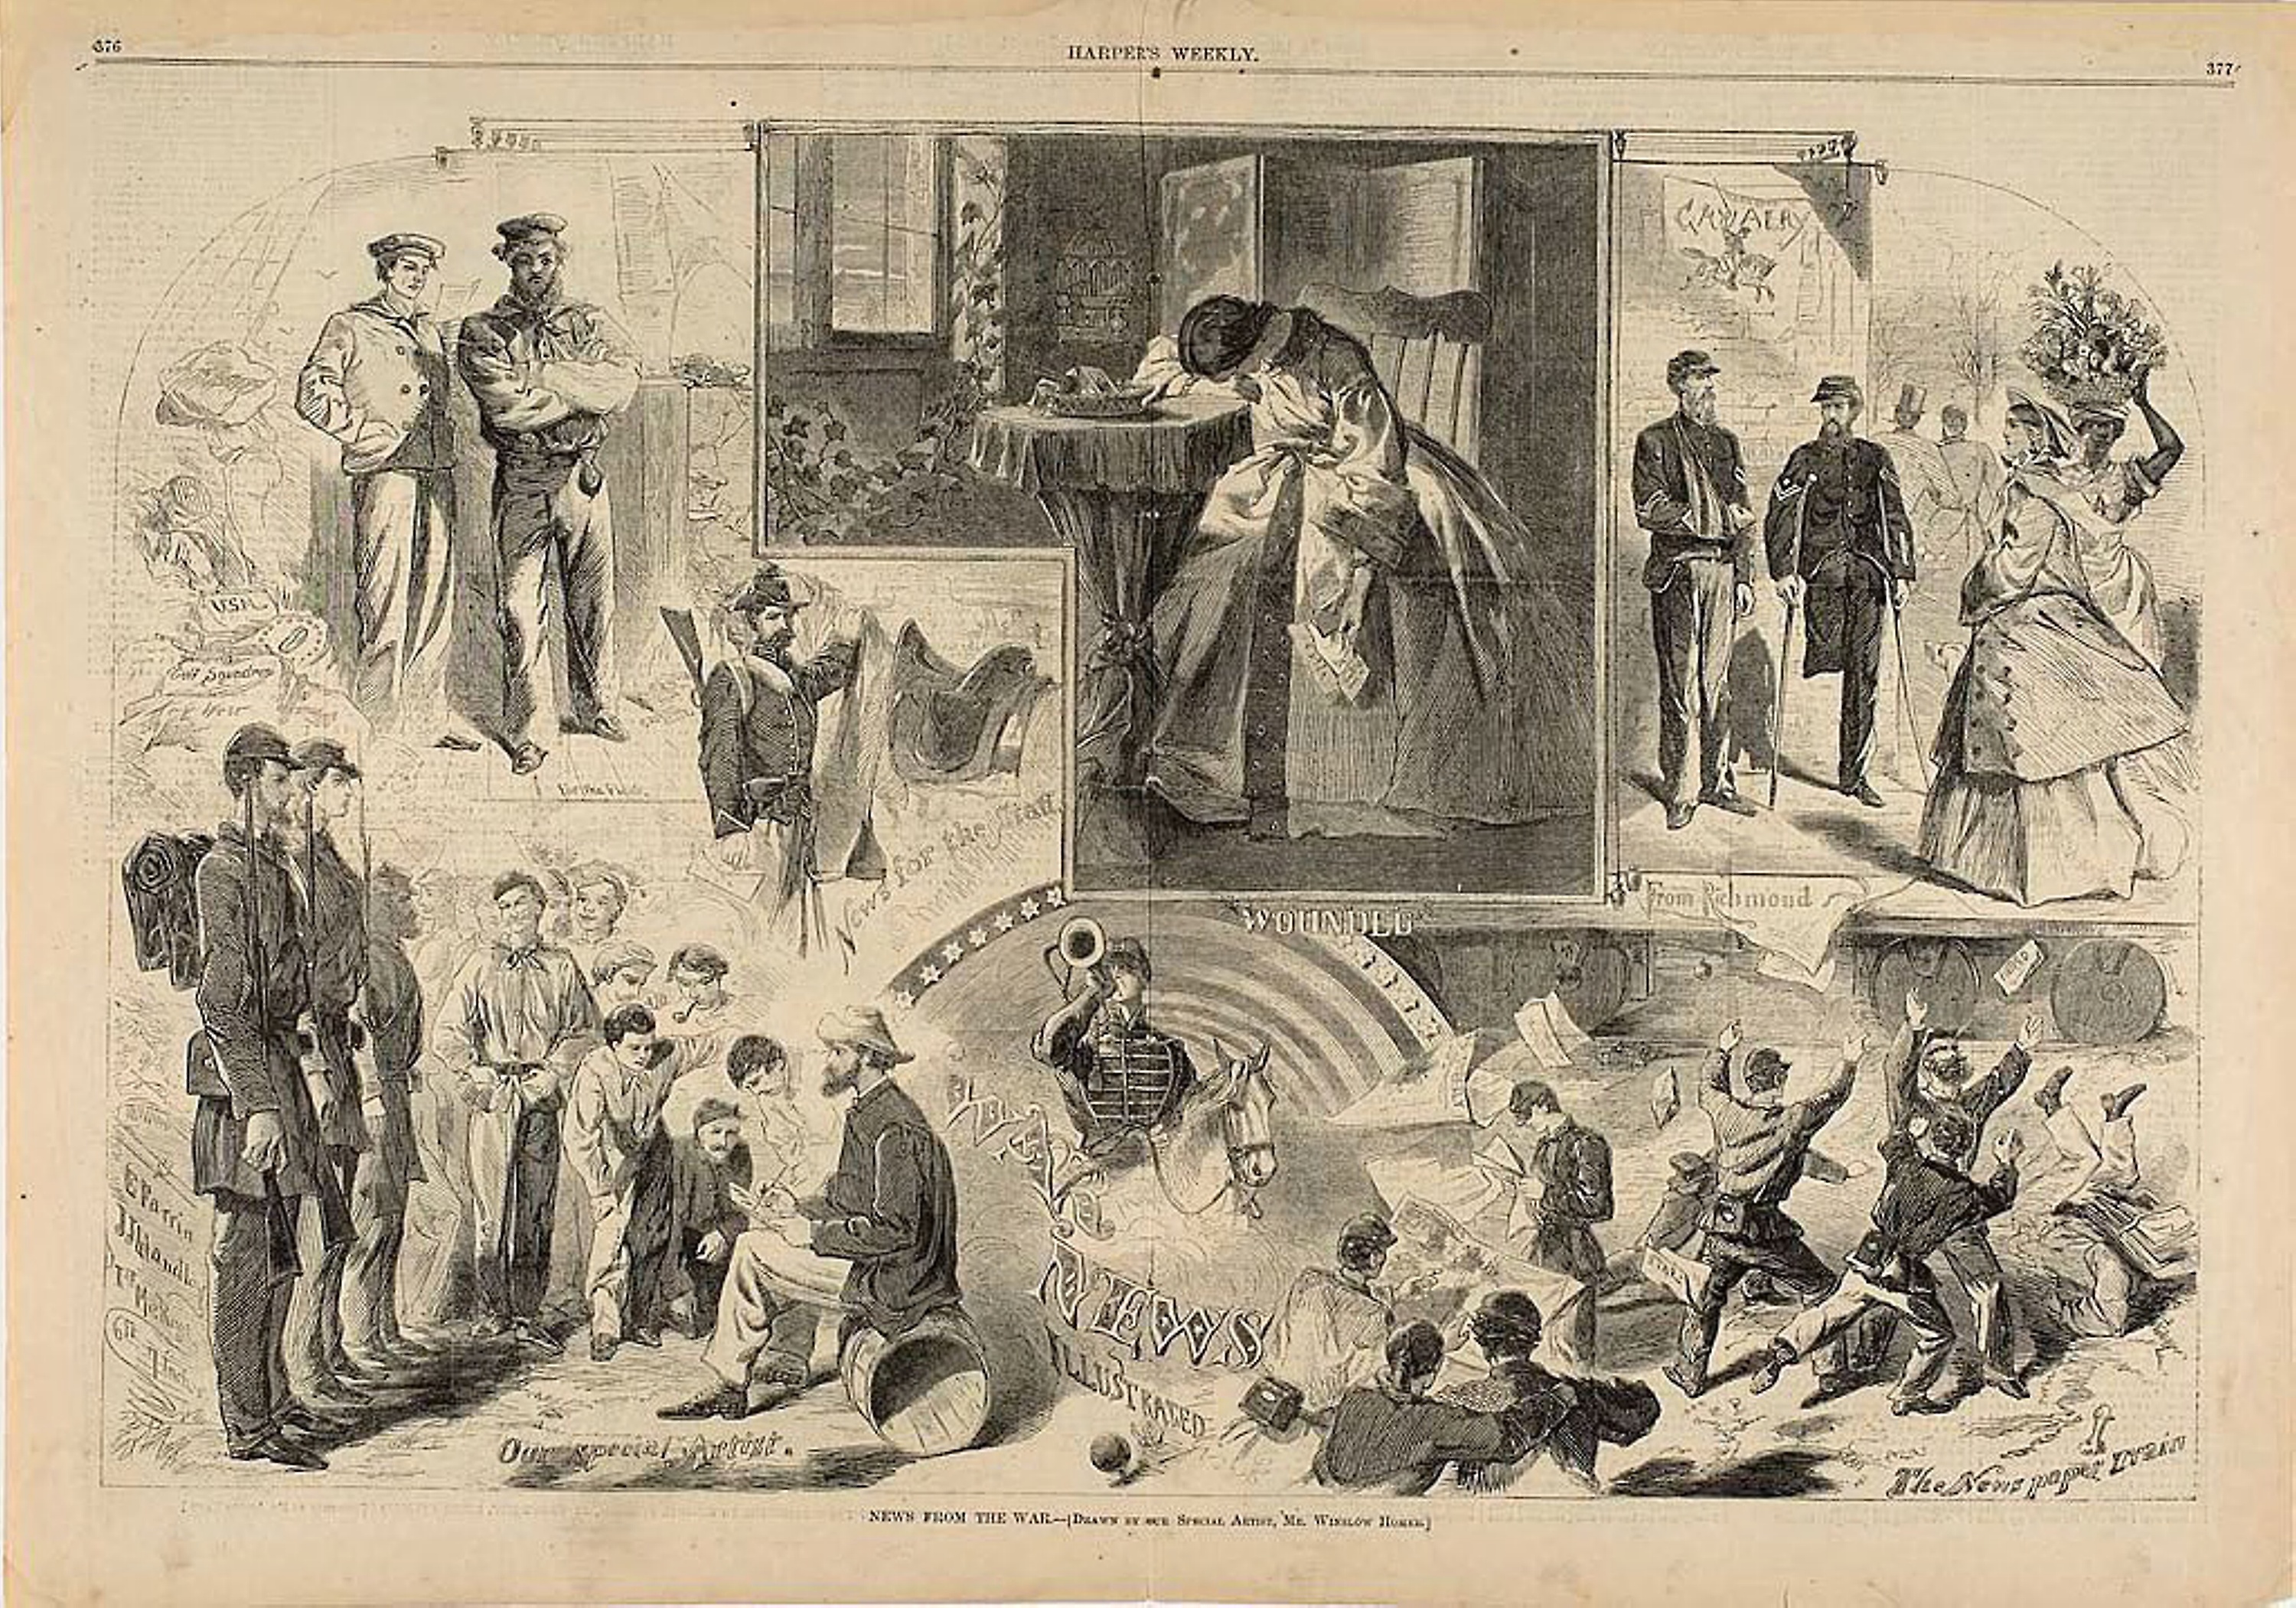
history, art, human behavior, ancient history